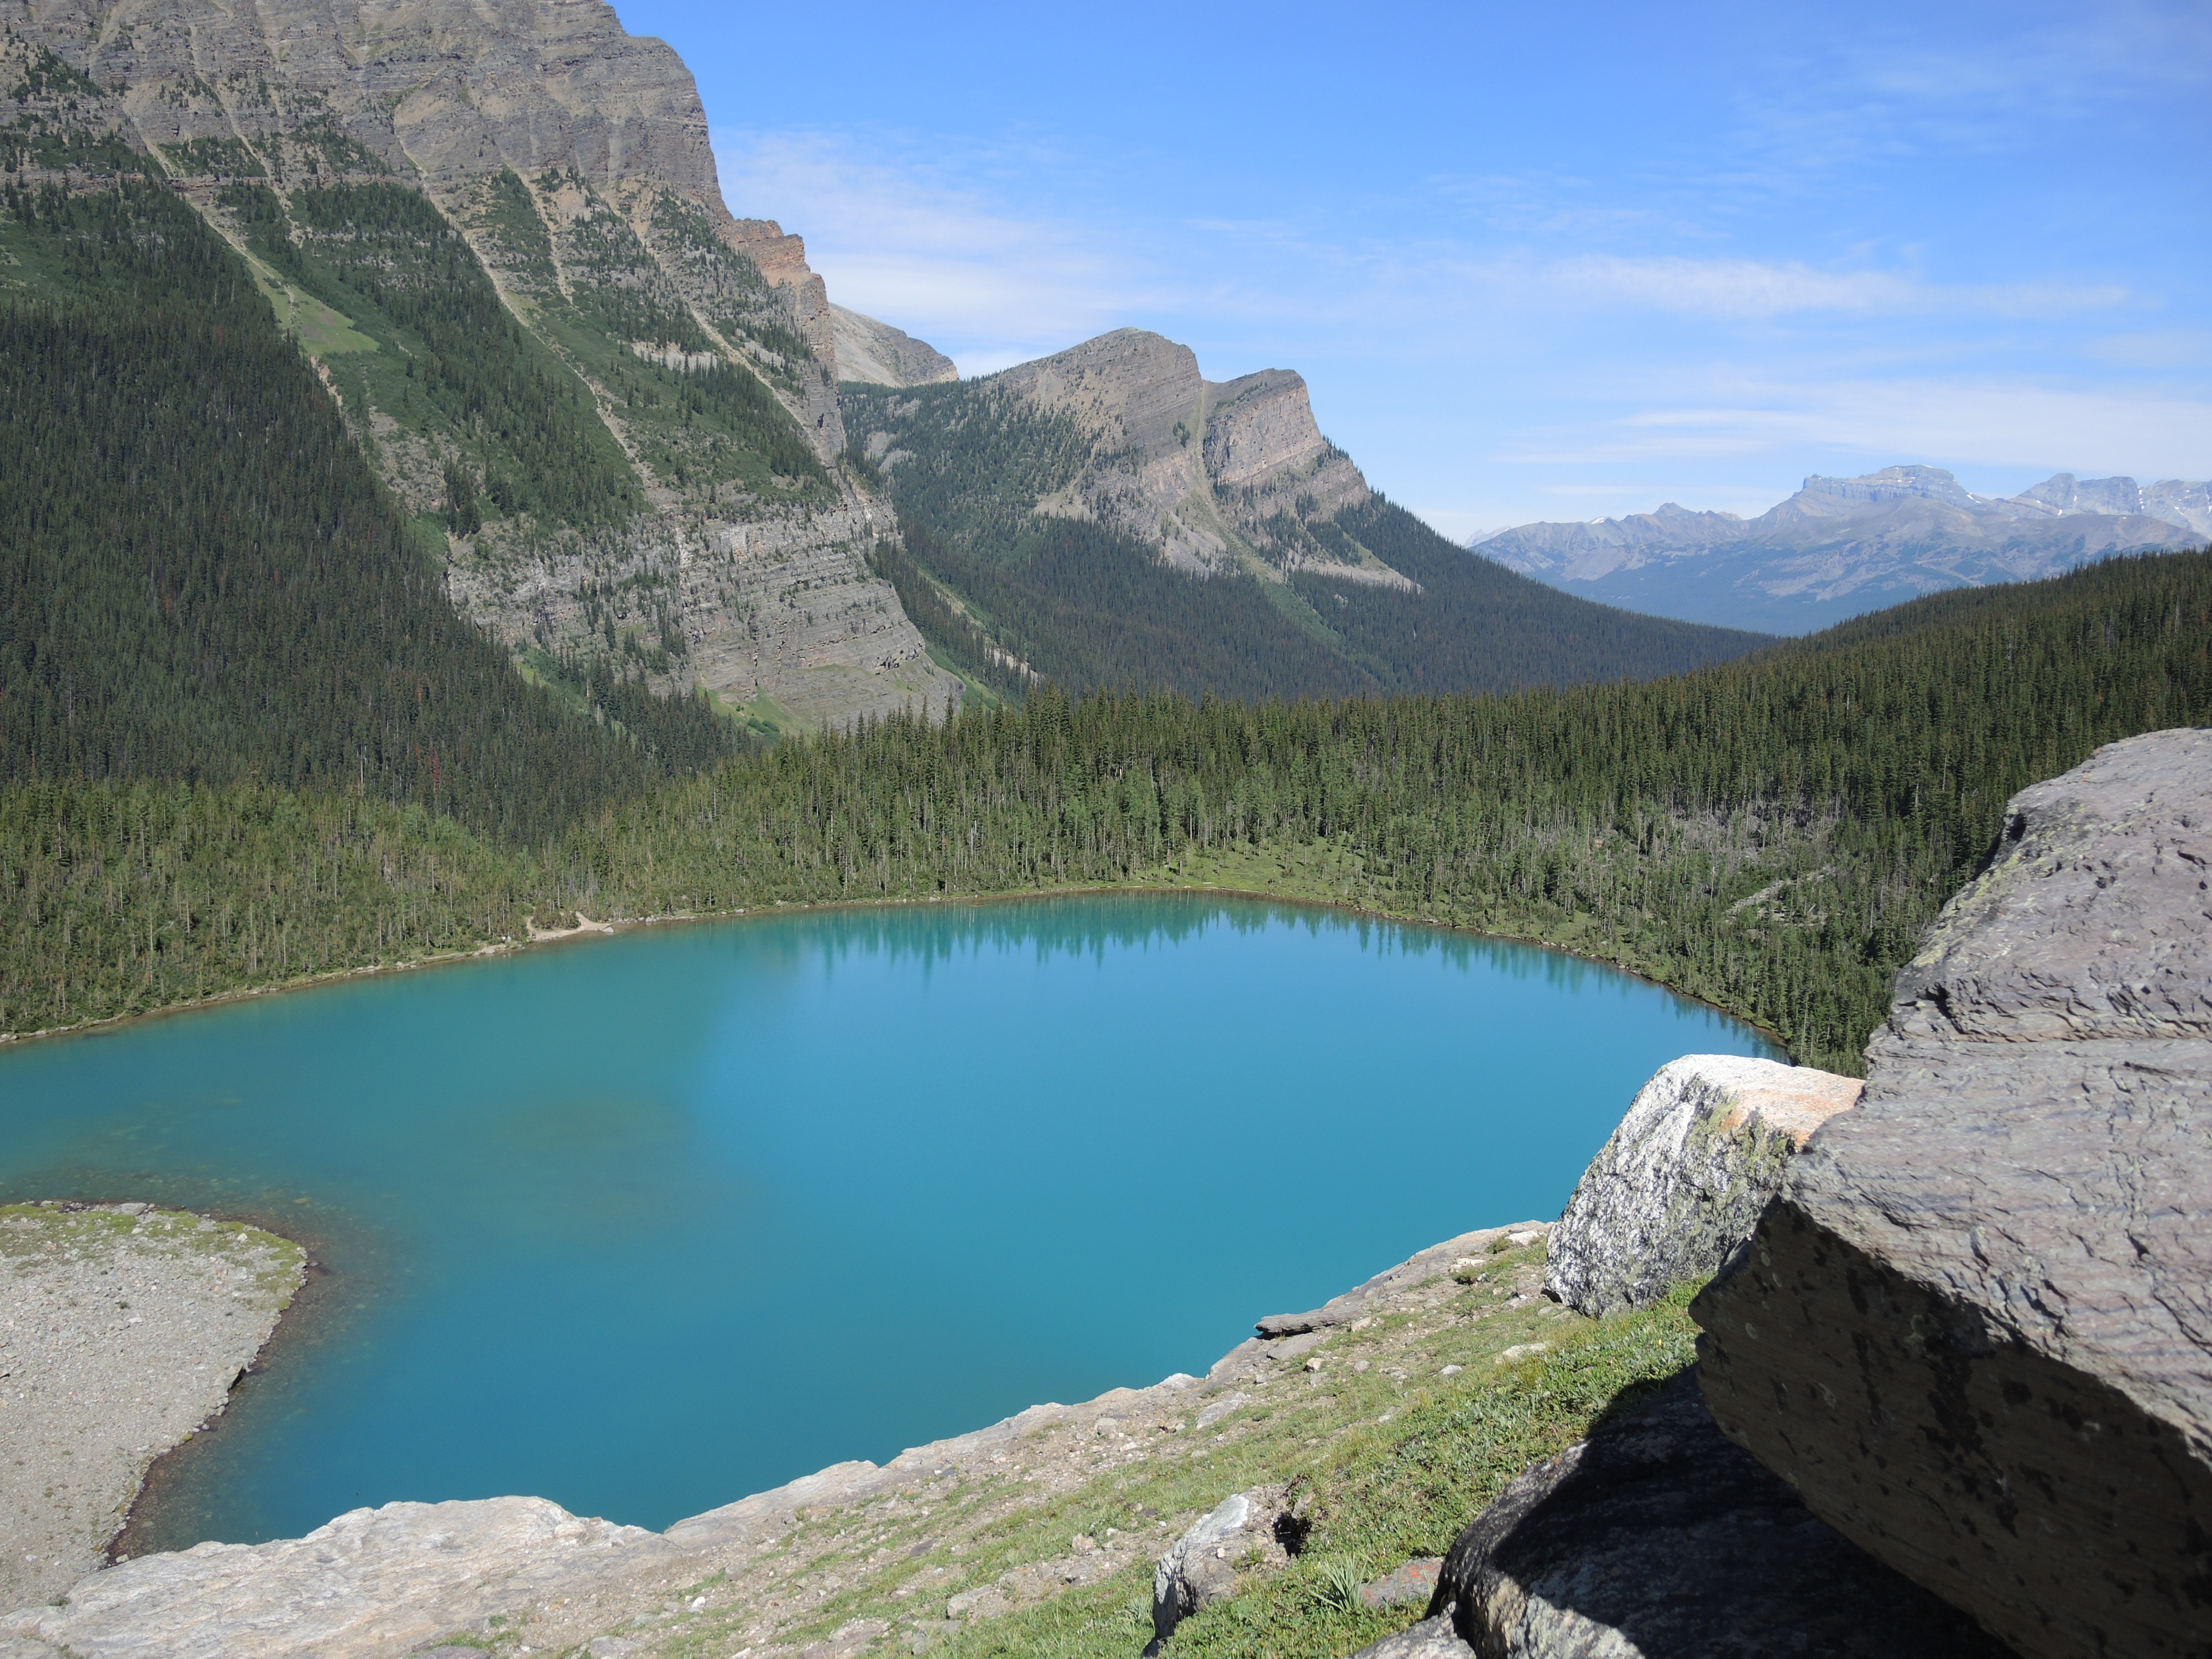
landscape, water, nature, wilderness, walking, mountain, lake, adventure, valley, mountain range, reservoir, terrain, ridge, geology, mountains, alps, plateau, fell, loch, crater lake, wadi, landform, tarn, mountain pass, mountainous landforms